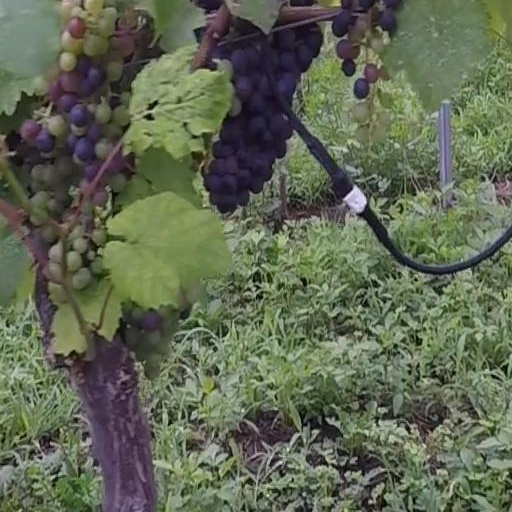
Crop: grape